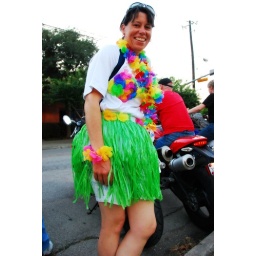
No one else could pull off riding a sport bike in a grass skirt and coconut bra. LOVE her.